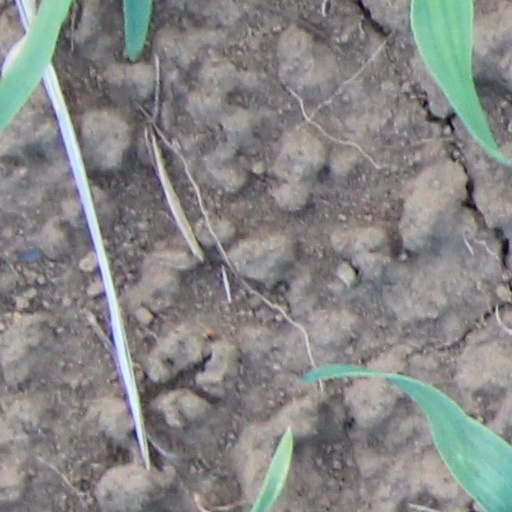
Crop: wheat